Gofraid mac Amlaíb meic Ragnaill

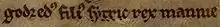
The name of Gofraid mac Sitriuc as it appears on folio 32v of British Library Cotton Julius A VII (the "Chronicle of Mann"): """".

In 1052, Echmarcach was driven overseas from Ireland by Diarmait mac Maíl na mBó, King of Leinster, who thereupon assumed the kingship of Dublin. For the next twenty years, Diarmait controlled the realm, and the town itself served as his capital. About ten years after Diarmait's victory in Dublin, Echmarcach apparently fell prey to Diarmait again, as Mann was raided by Diarmait's son, Murchad, who received tribute from a defeated ', perhaps Echmarcach himself. Echmarcach eventually died in Rome, in 1064 or 1065. On his death, the contemporary chronicler Marianus Scotus described him in Latin as "'", a title that could either mean "King of the Isles", or "King of the Rhinns". If it represents the latter, it could be evidence that Echmarcach's once expansive sea-kingdom had gradually eroded to territory in Galloway only.